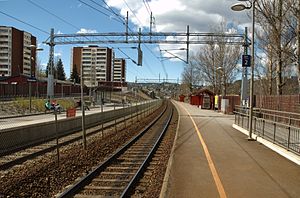
Haugenstua Station
Haugenstua Station.
Haugenstua Station er en jernbanestation, der ligger mellem Grorud og Høybråten på Hovedbanen i Norge. Stationen har omkring en million passagerer om året, hvilket giver den høj placering på listen over landets mest benyttede stationer. Stationen, der ligger 12,1 km fra Oslo S, blev åbnet i 1937.